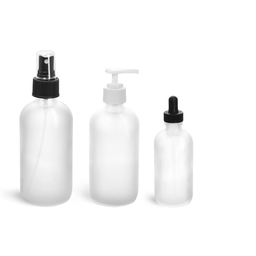
Label: glass